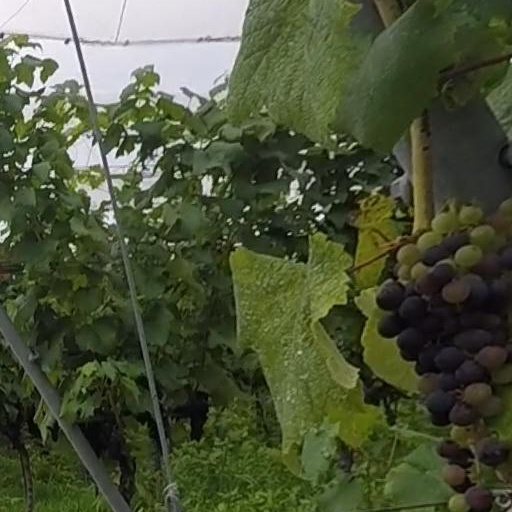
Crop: grape